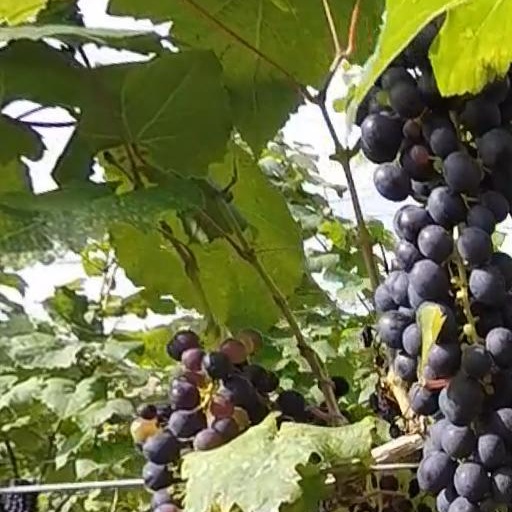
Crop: grape